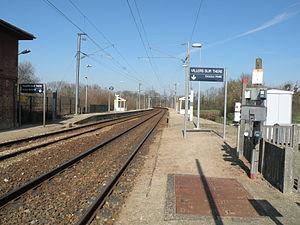
quai de la gare de Villers-sur-Thère
La gare de Villers-sur-Thère était une gare ferroviaire française de la ligne d'Épinay - Villetaneuse au Tréport - Mers, située au lieu-dit Villers-sur-Thère sur le territoire de la commune d'Allonne dans le département de l'Oise, en région Hauts-de-France.